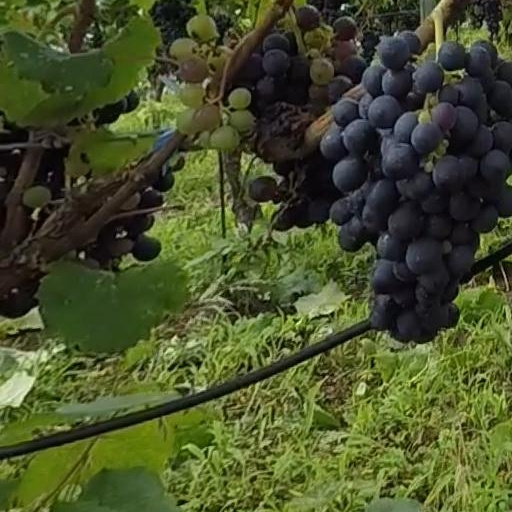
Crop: grape